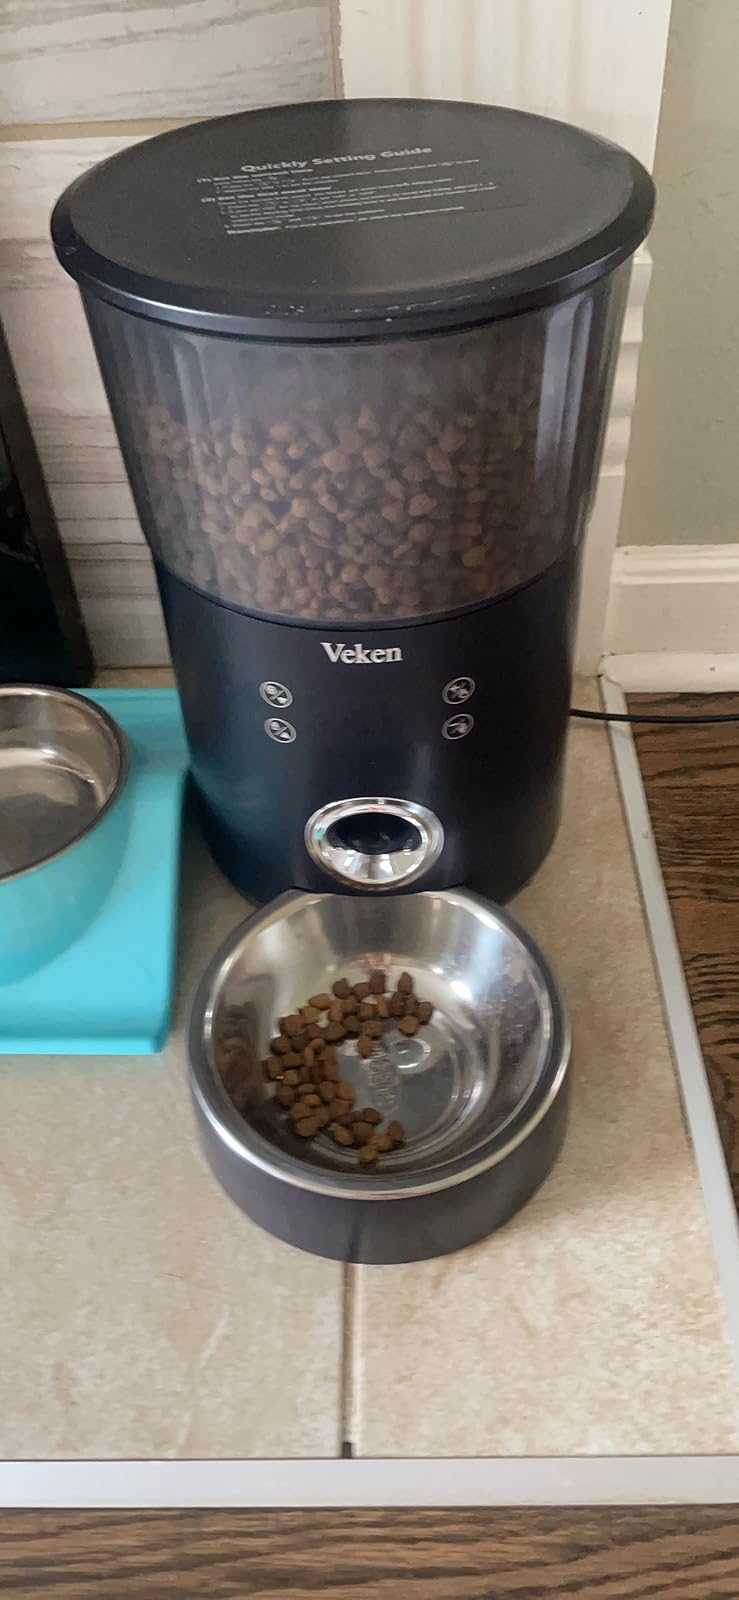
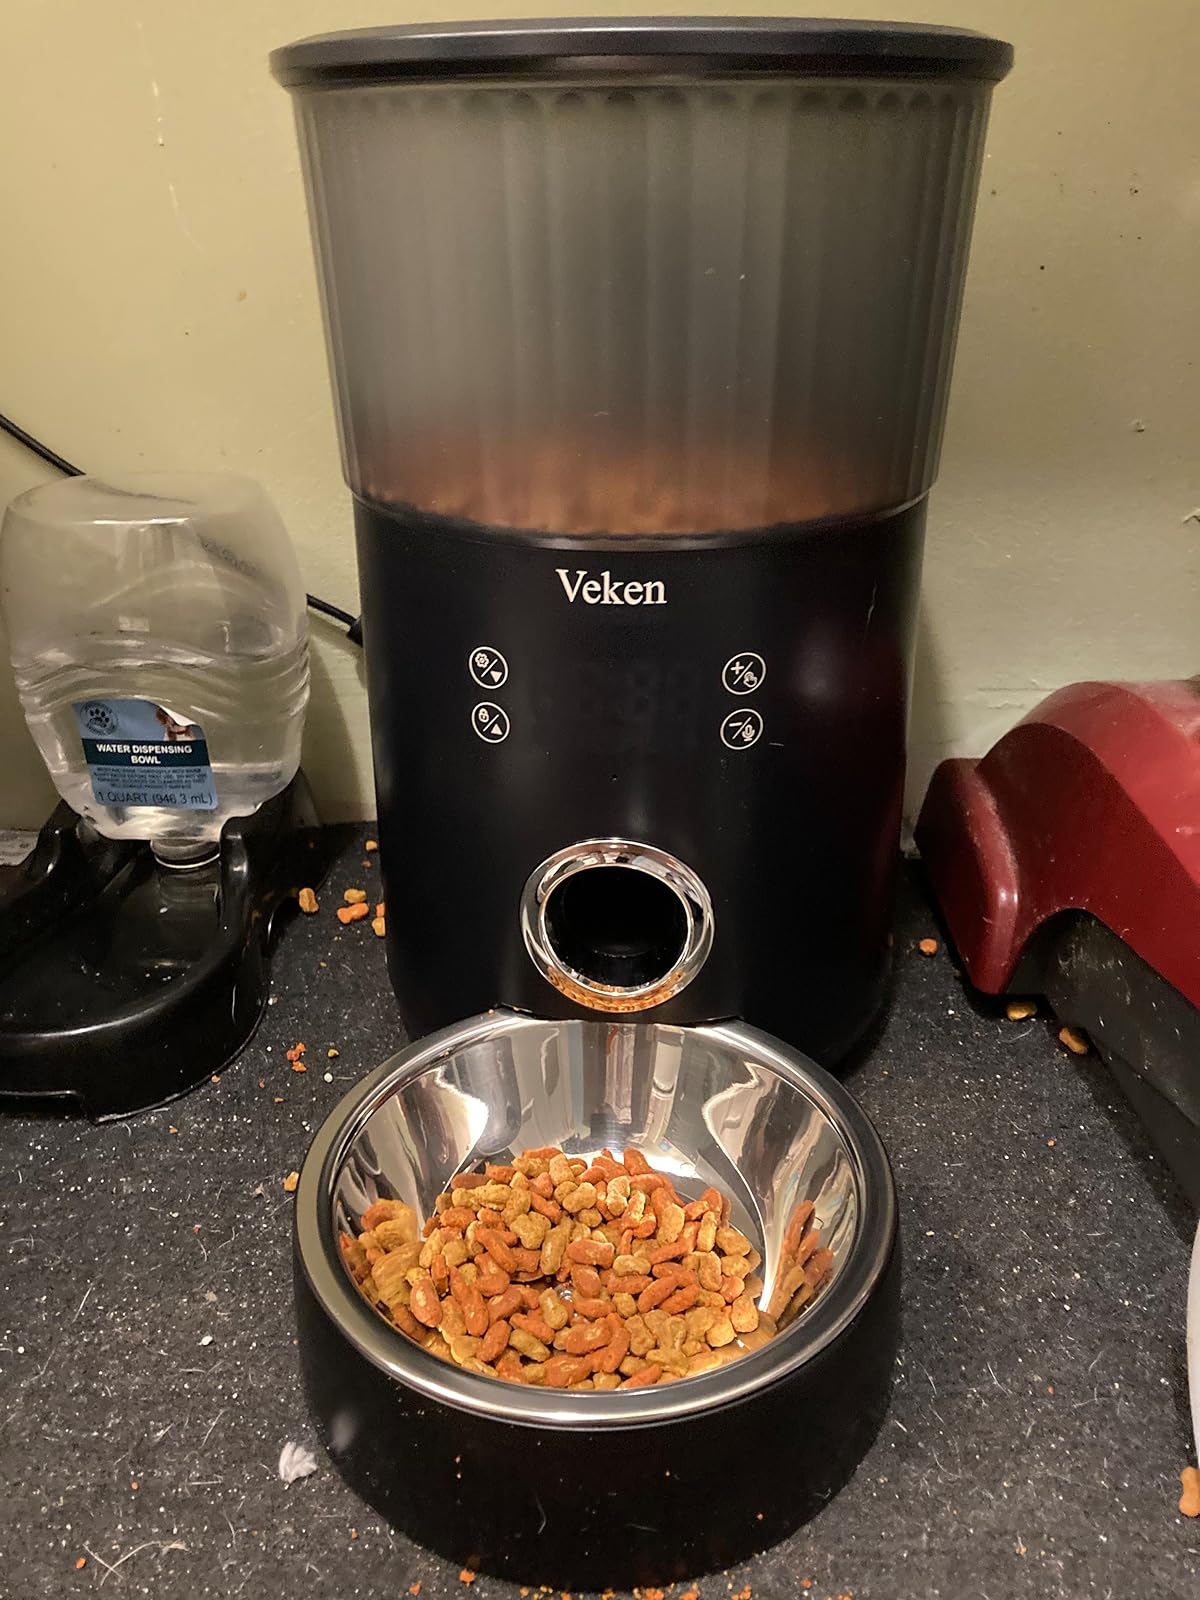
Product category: items_feeder
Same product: yes